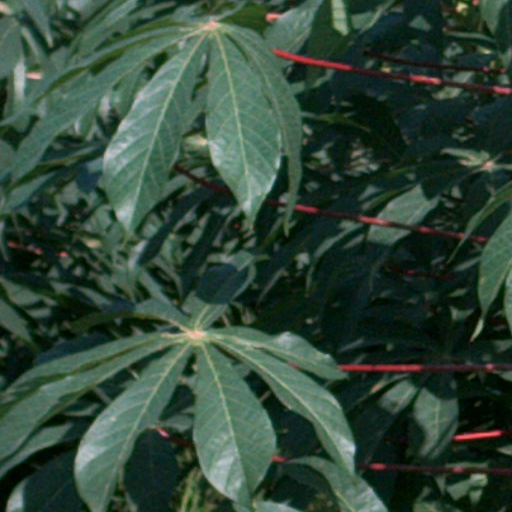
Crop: cassava